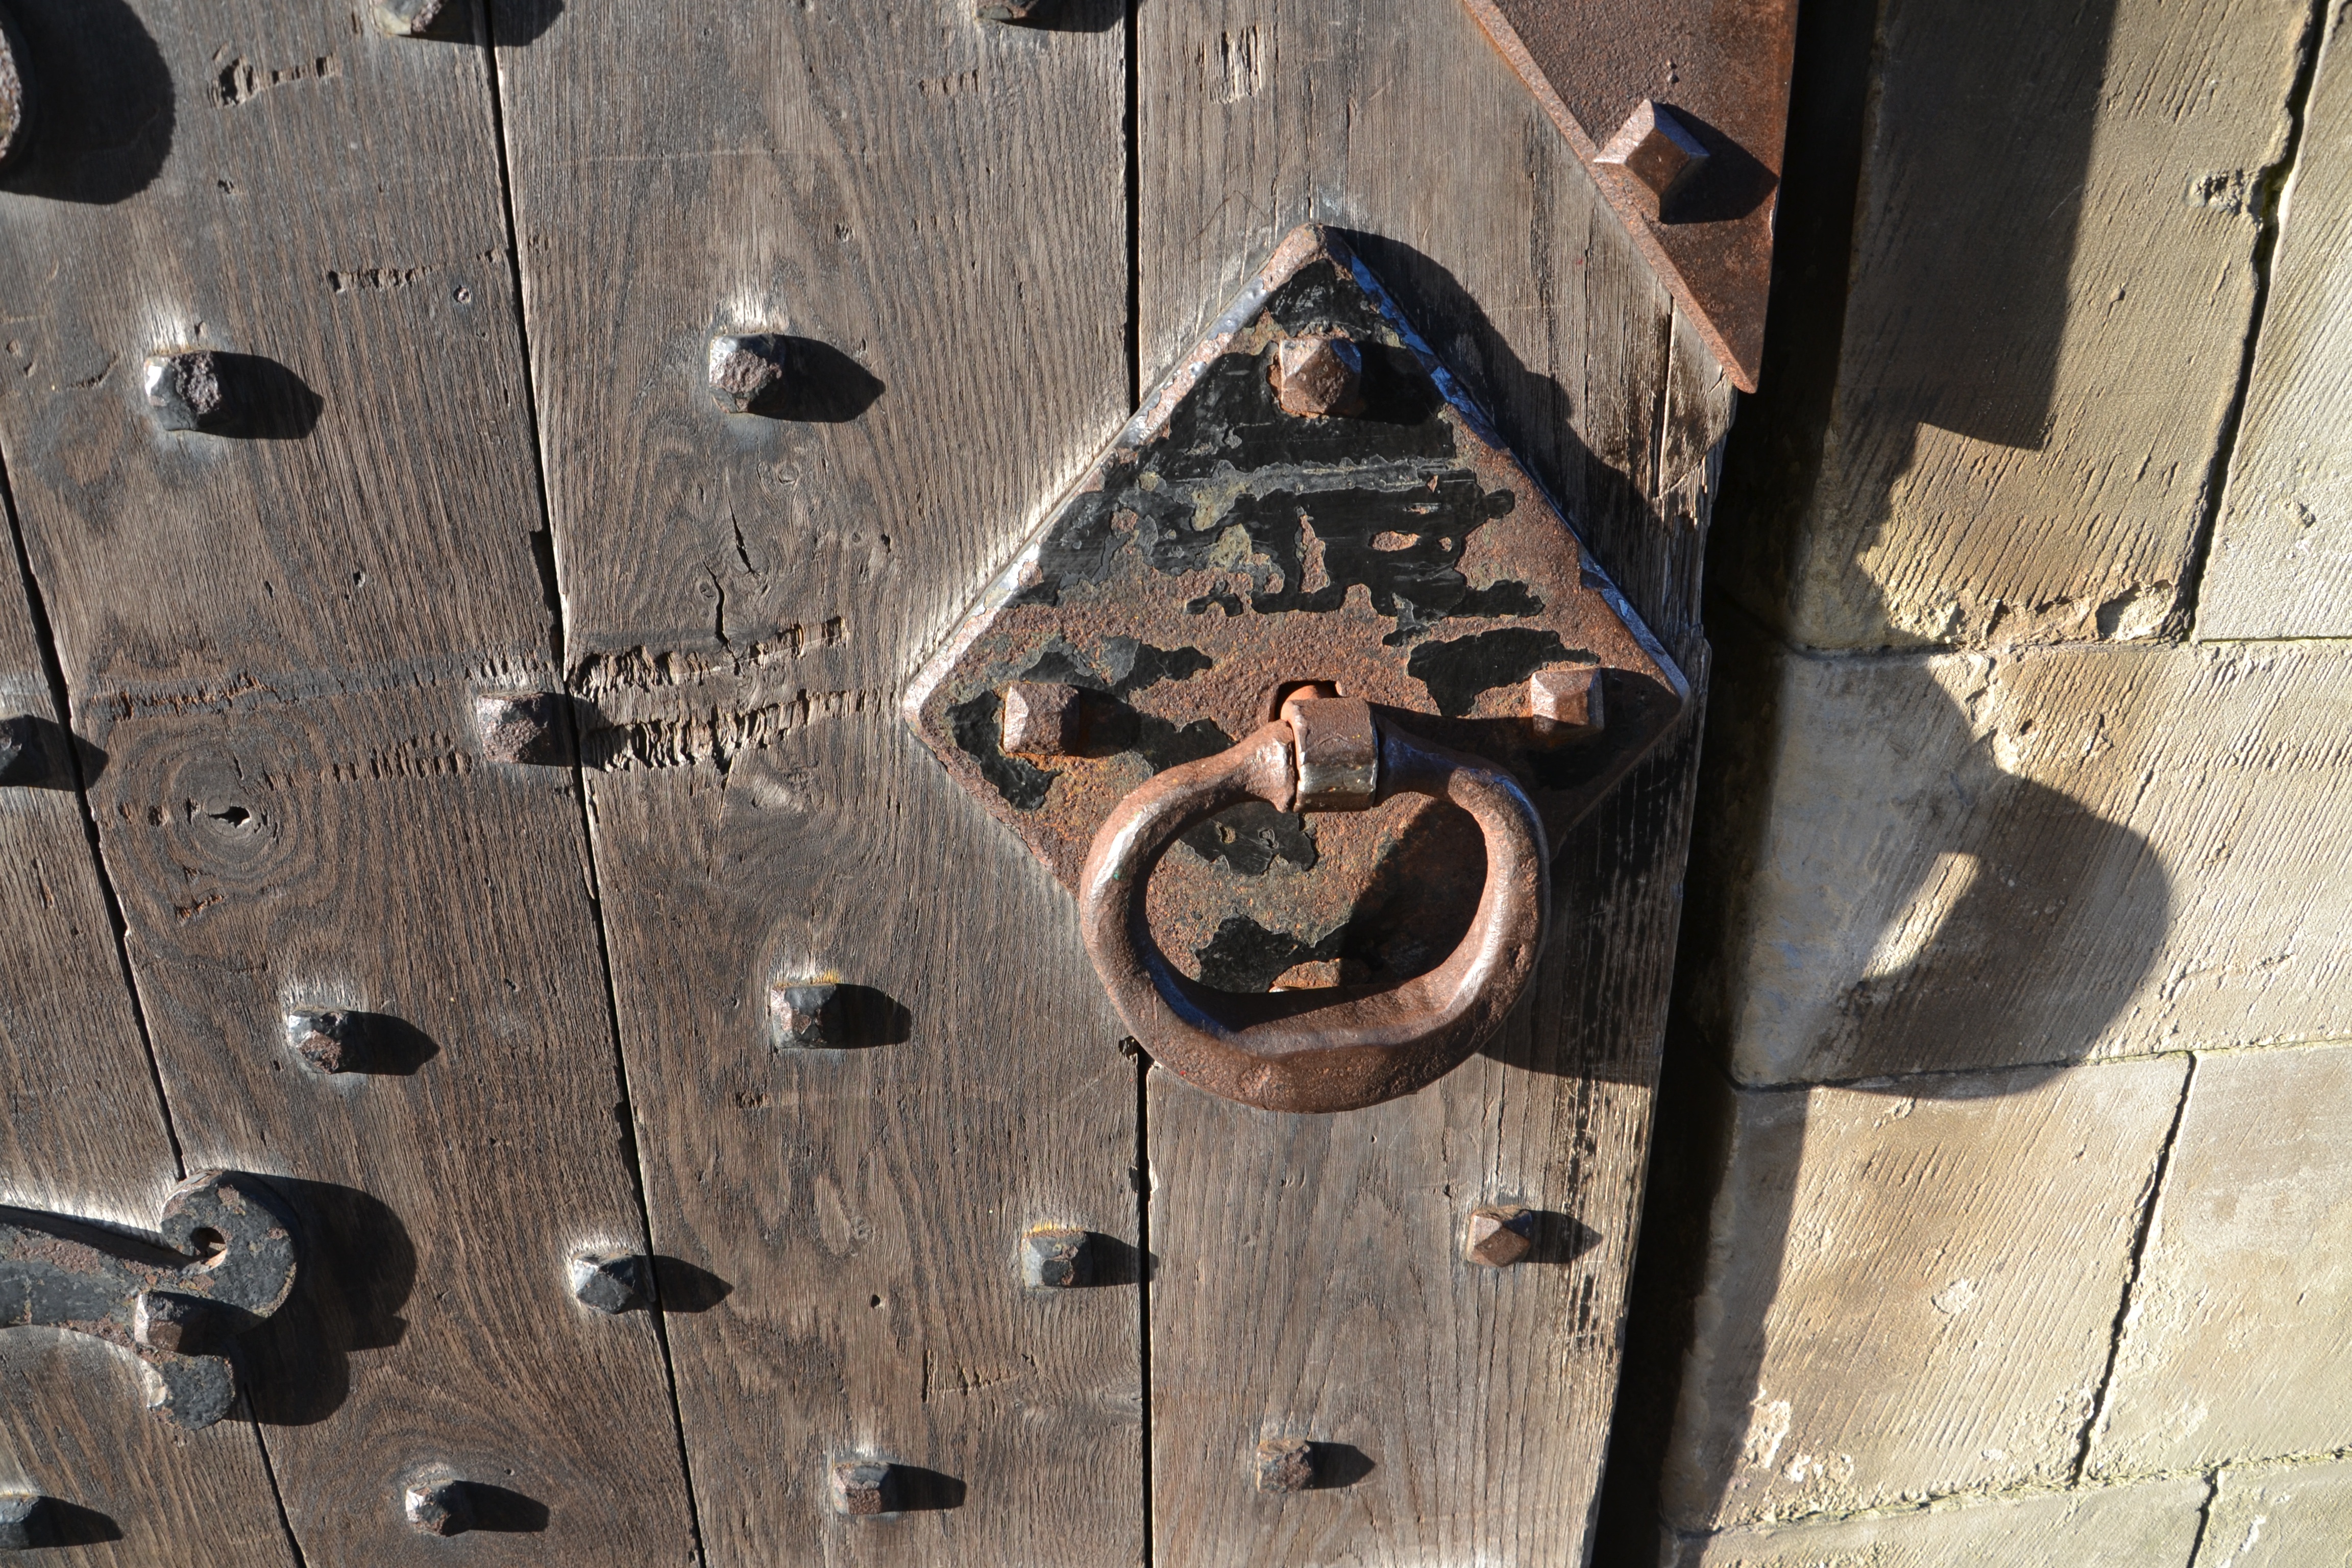
architecture, wood, vintage, antique, house, texture, number, building, old, wall, stone, steel, arch, decoration, pattern, entrance, metal, ancient, church, cathedral, chapel, exterior, historic, black, gate, door, doorway, gothic, handle, medieval, knob, archway, wooden, oak, front, closed, iron, classic, carving, entry, latch, aged, threshold, entryway, oak door